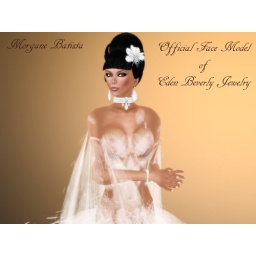
the dress is eden white by edika creation, the jewelry is plume white by eden beverly jewelry, the skin is jade by oceane